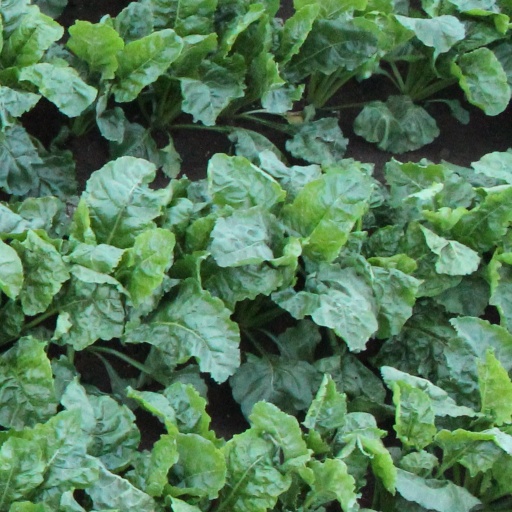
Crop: sugar beet